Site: brandenburg
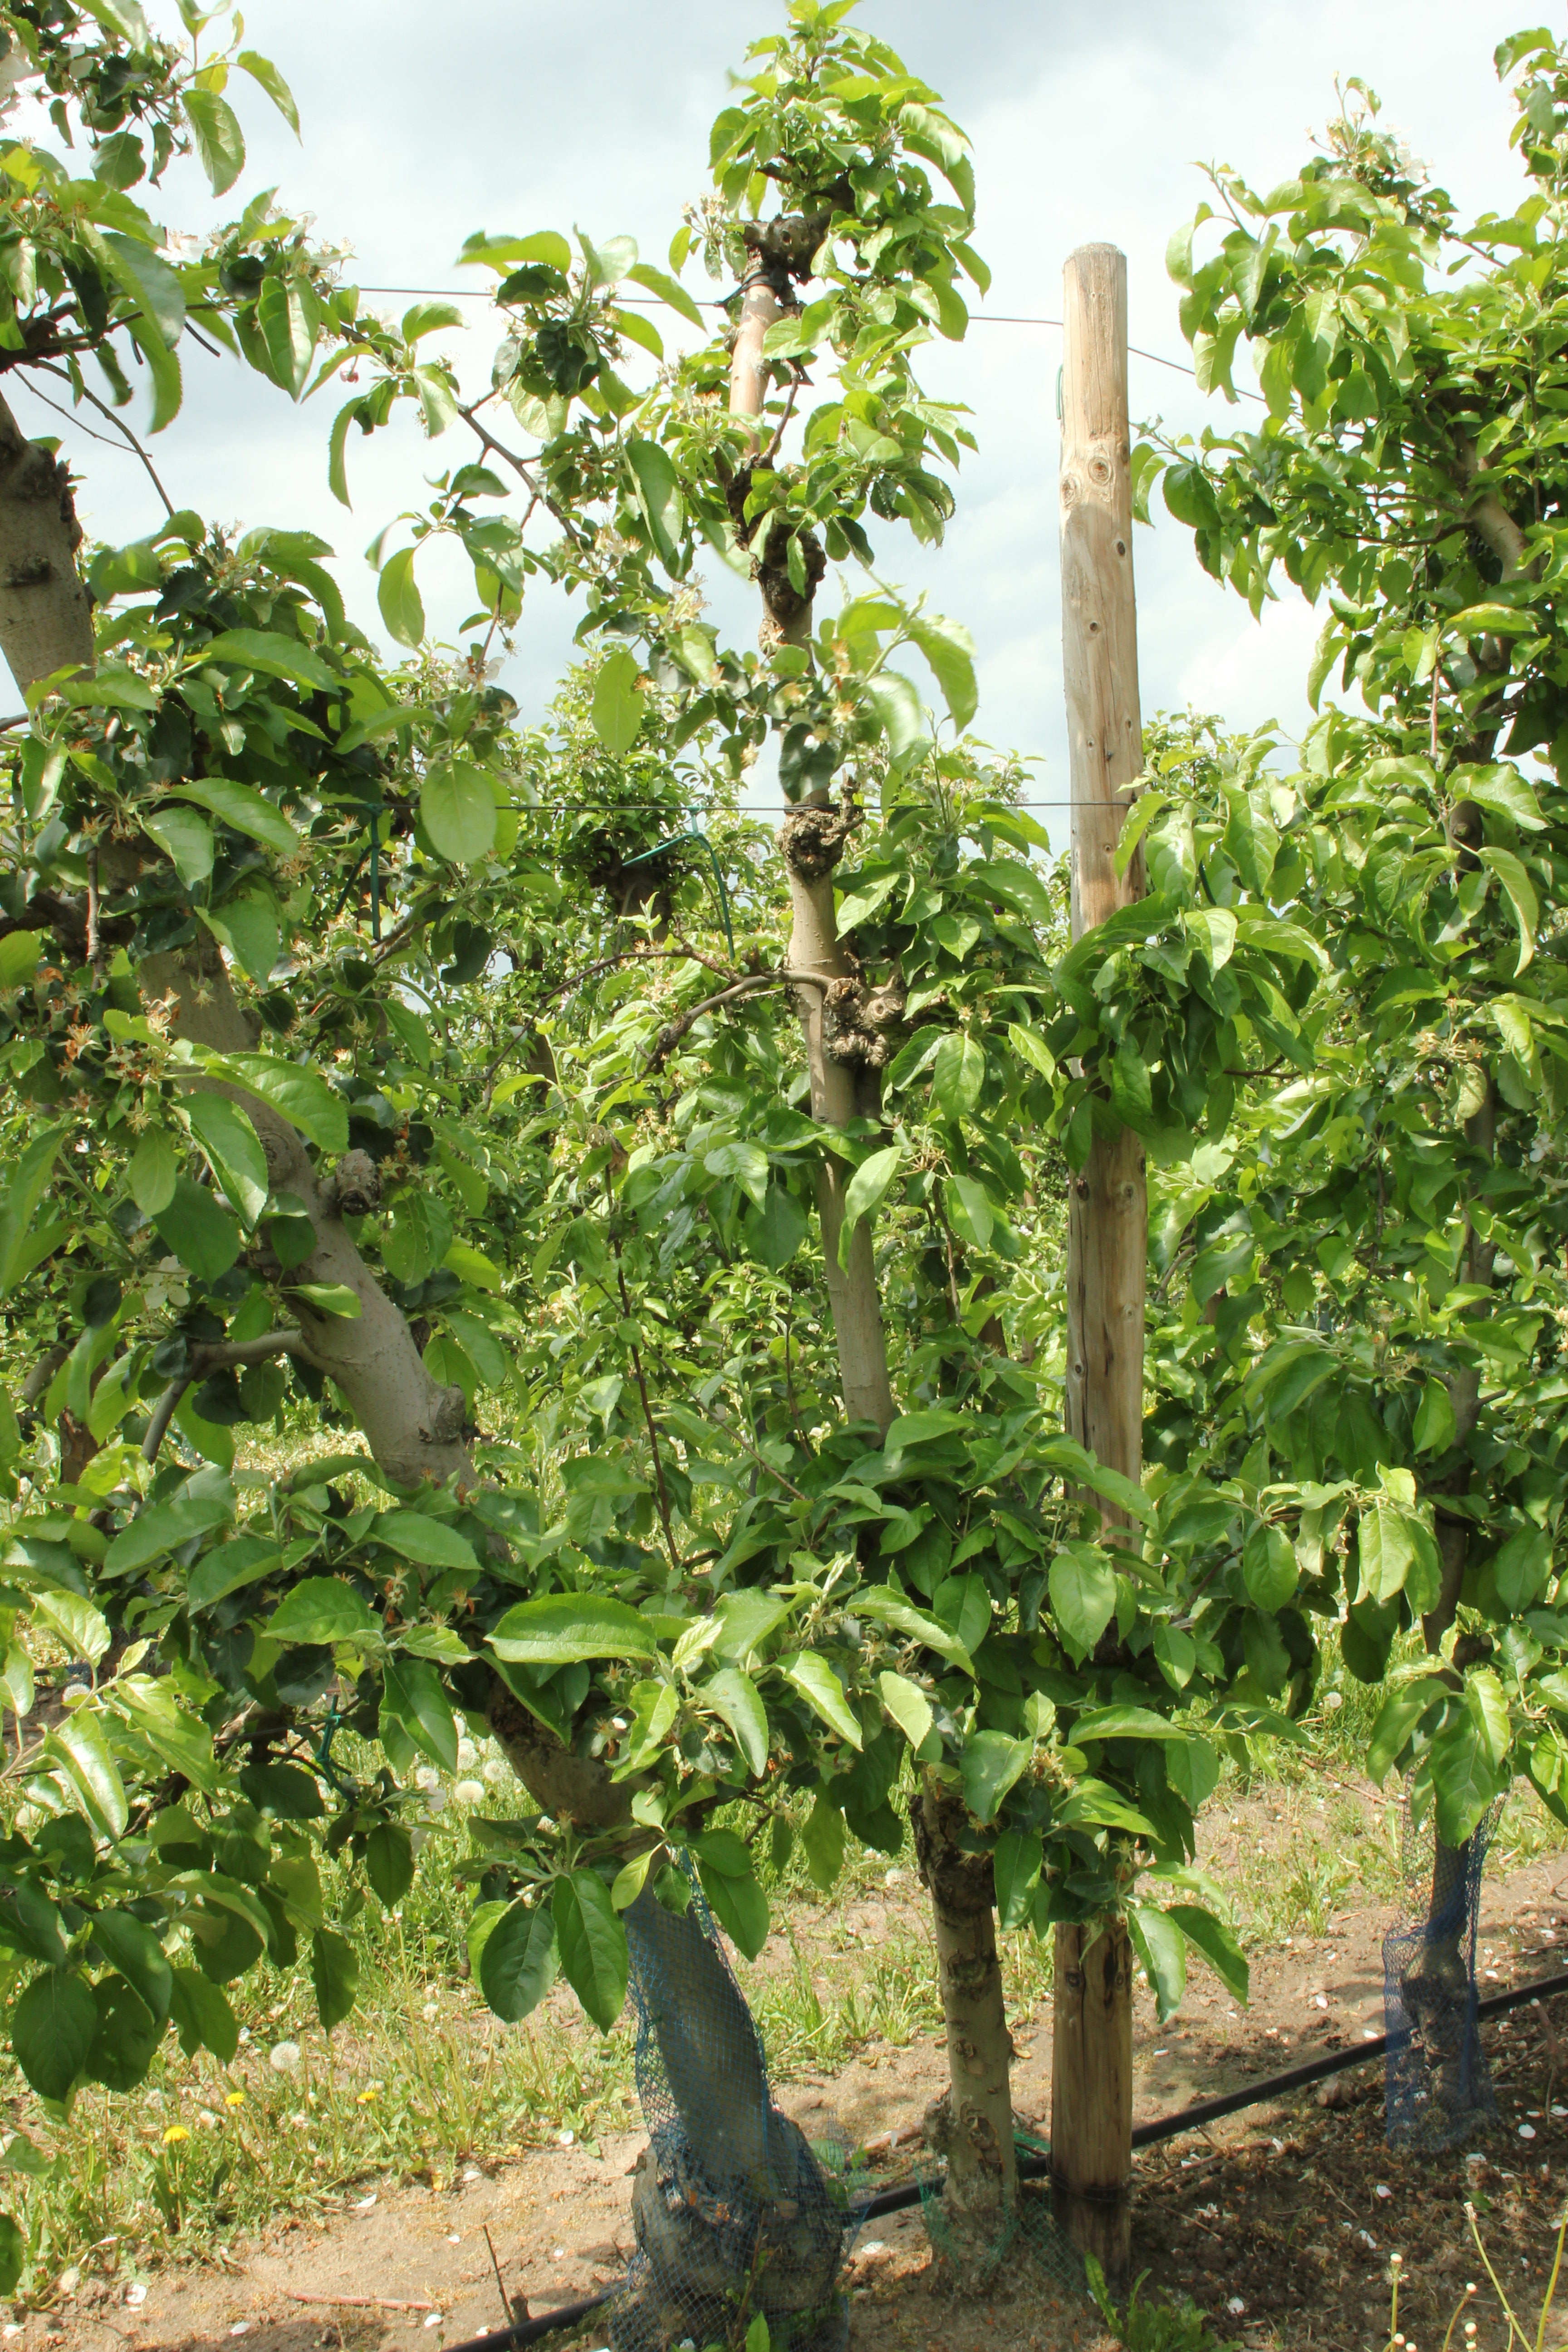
Growth stage (BBCH 67): Flowering